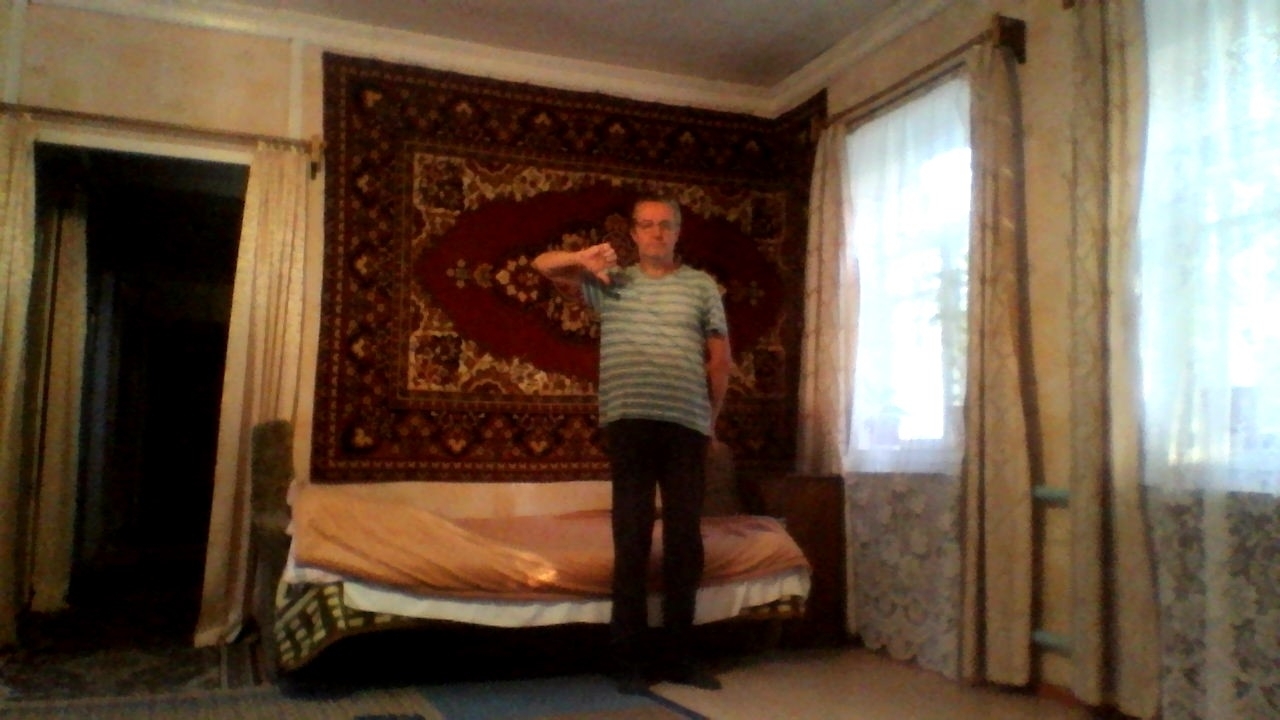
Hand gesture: dislike